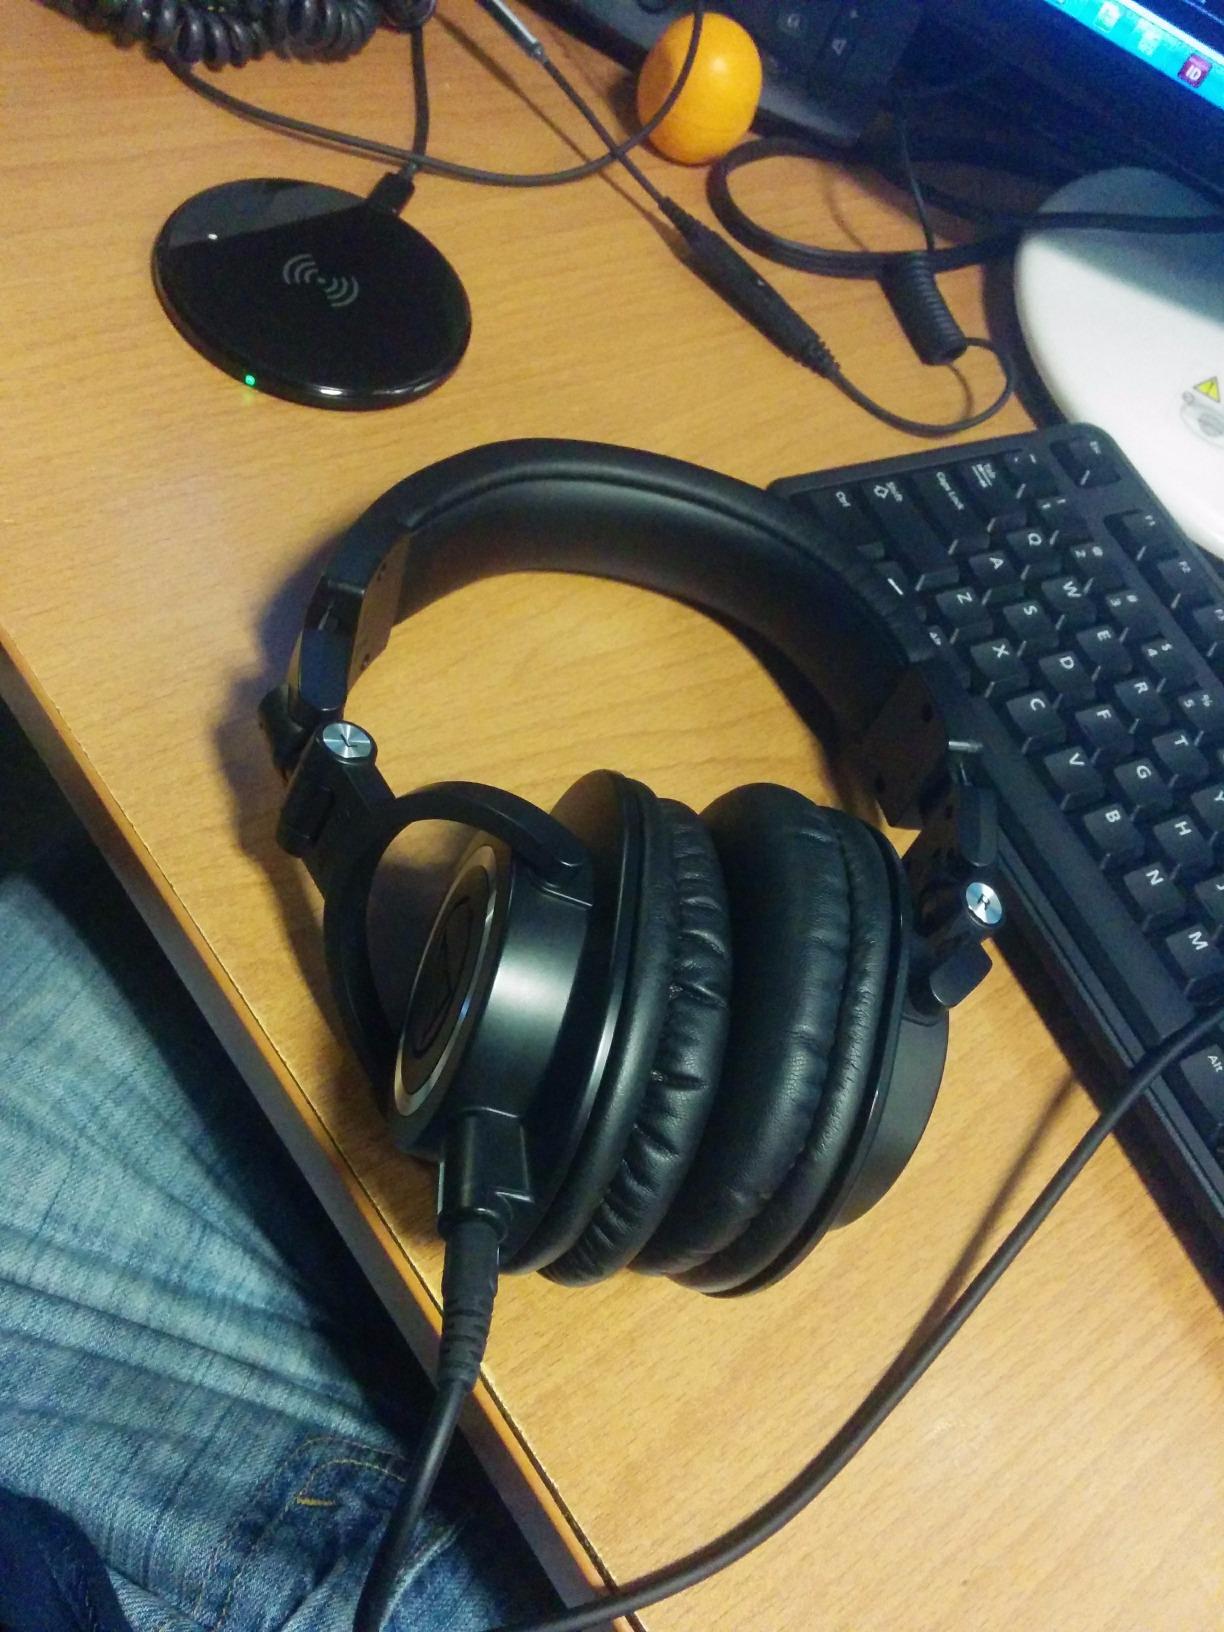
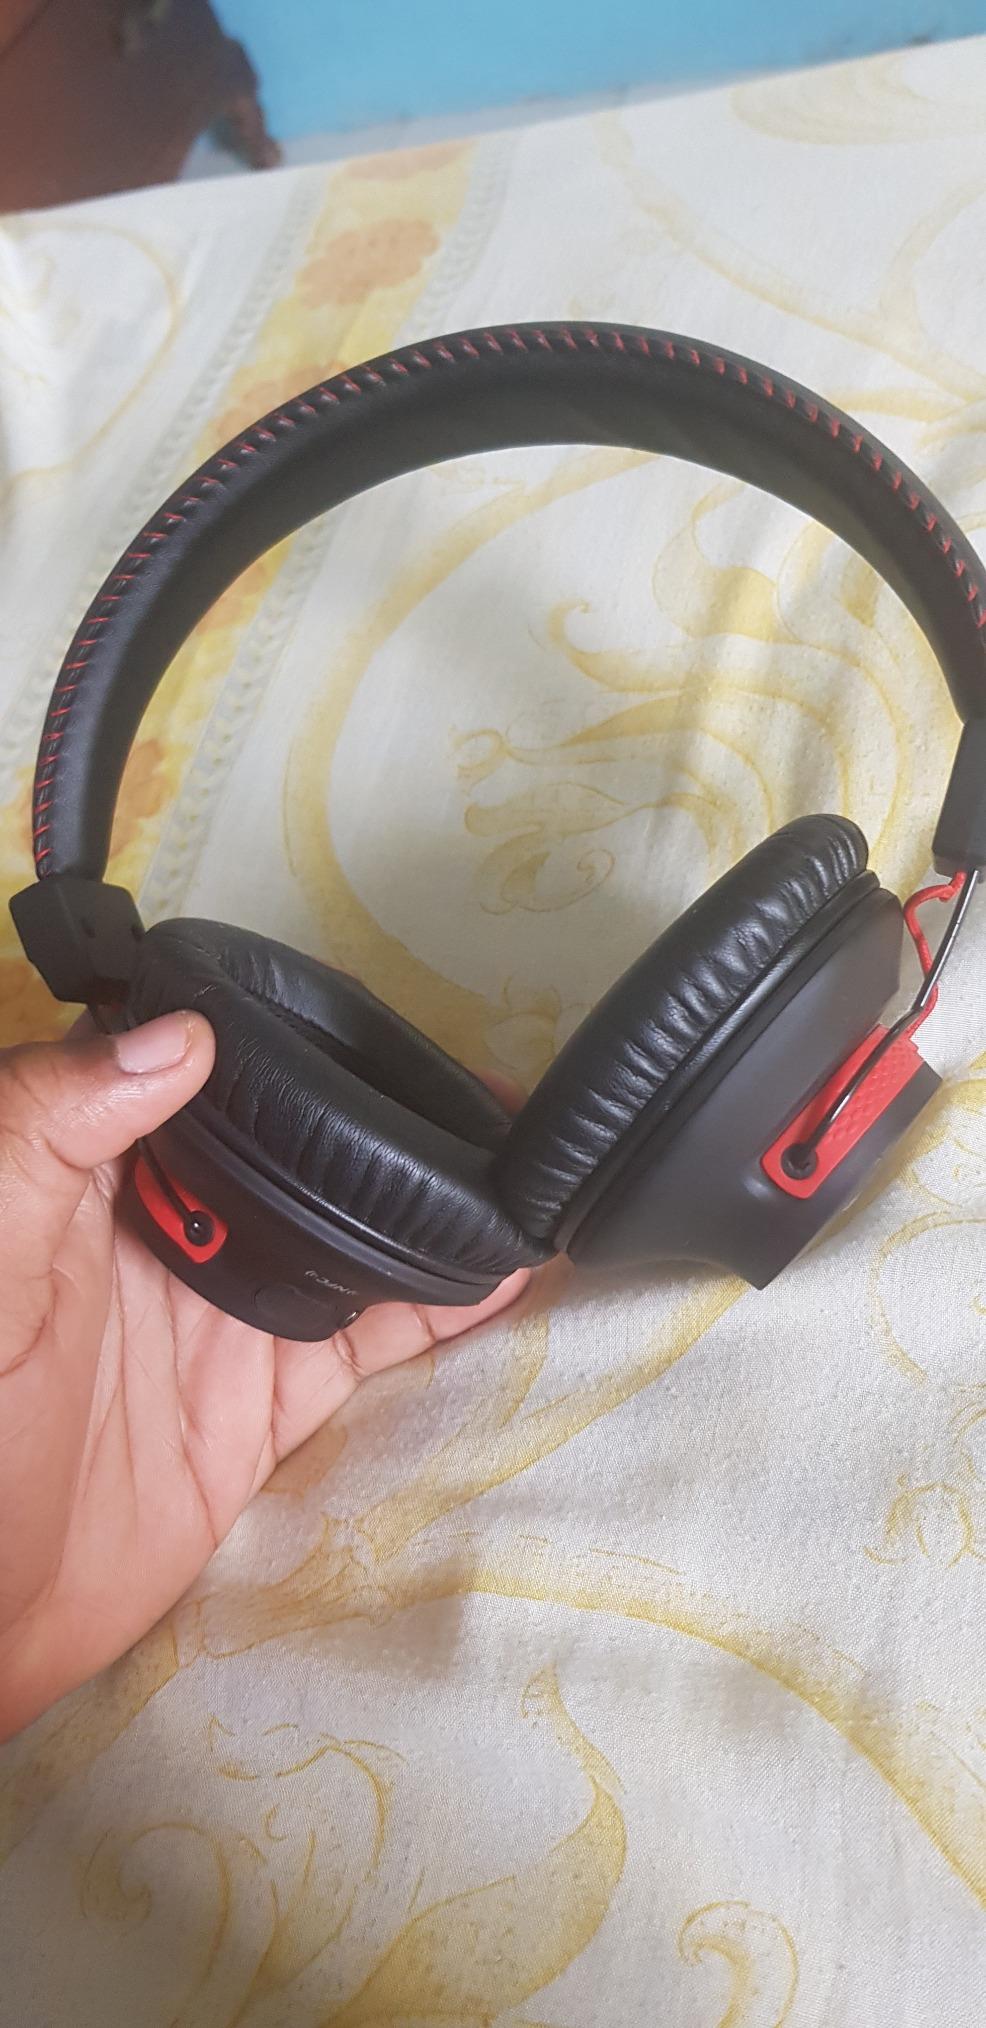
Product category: headphones
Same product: no